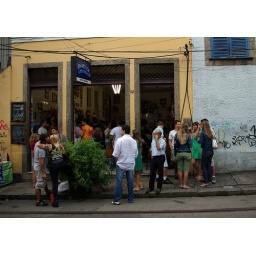
I love the punk chick in the guns and roses shirt making out with the dude on the left.